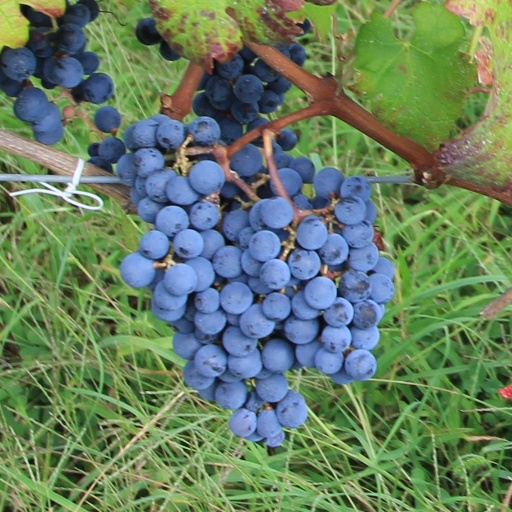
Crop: grape